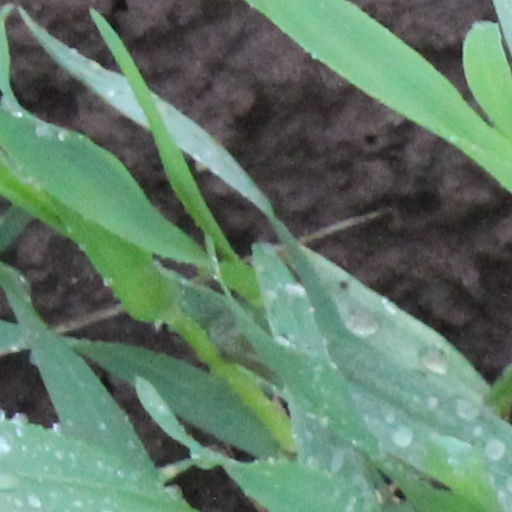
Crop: wheat